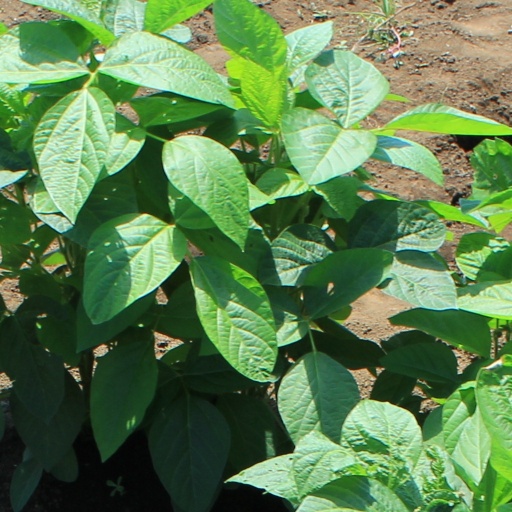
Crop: soybean